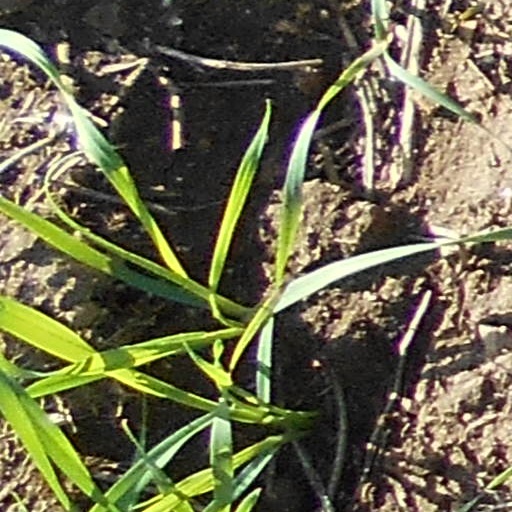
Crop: wheat